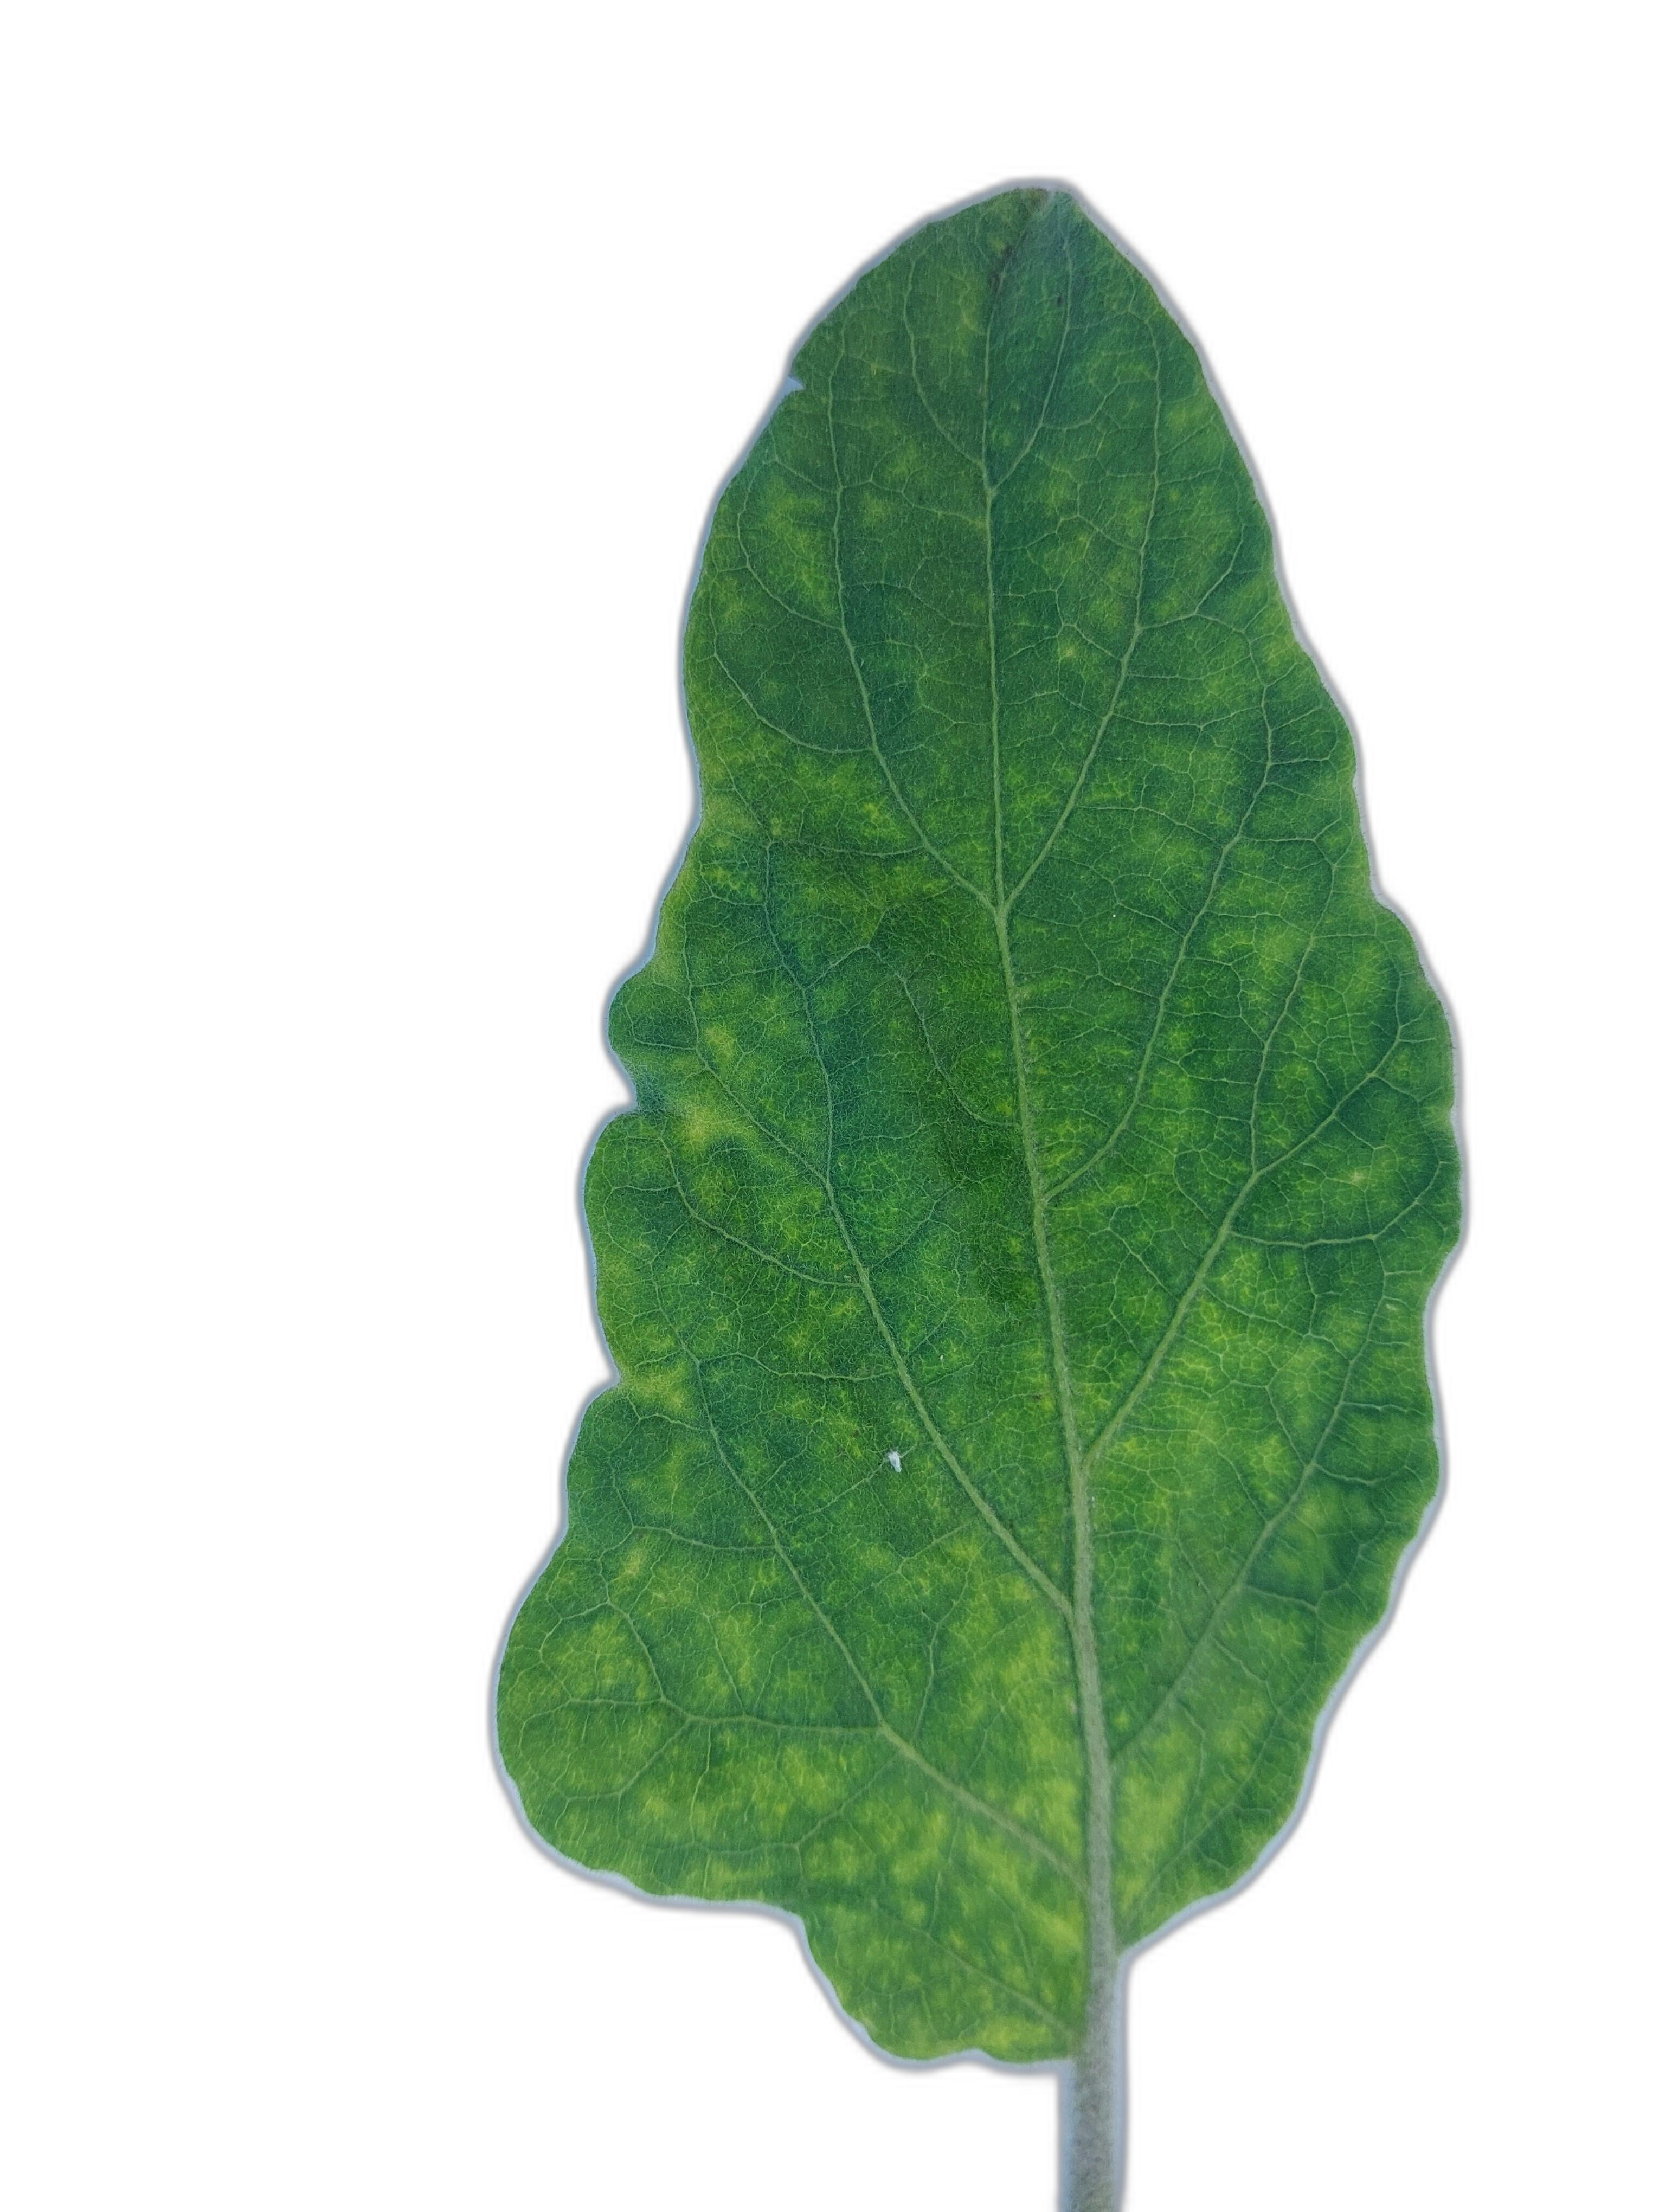
Label: Healthy Leaf